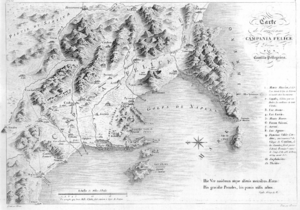
Capua / Historie / Antikken
Capua var hovedstad i provinsen Campania Felix, og lå hvor Via Latina og Via Appia mødtes. Det nye Capua svarer til Casilino på kortet.
Capua er en by i provinsen Caserta i regionen Campania, i det sydlige Italien. Den ligger omkring 25 km nord for Napoli i det nordøstlige hjørne af den campanske slette. Byen bliver ofte forvekslet med Santa Maria Capua Vetere, som ligger, hvor det gamle Capua lå. Men af hensyn til navnet beskrives byens ældste historie også her. Det nuværende Capua blev grundlagt efter at den oprindelige by blev ødelagt af saracenerne i år 841.